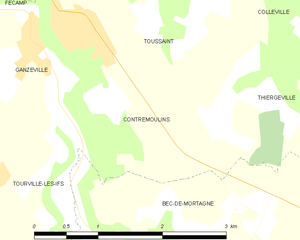
Carte des communes françaises Contremoulins
Contremoulins est une commune française située dans le département de la Seine-Maritime en région Normandie.